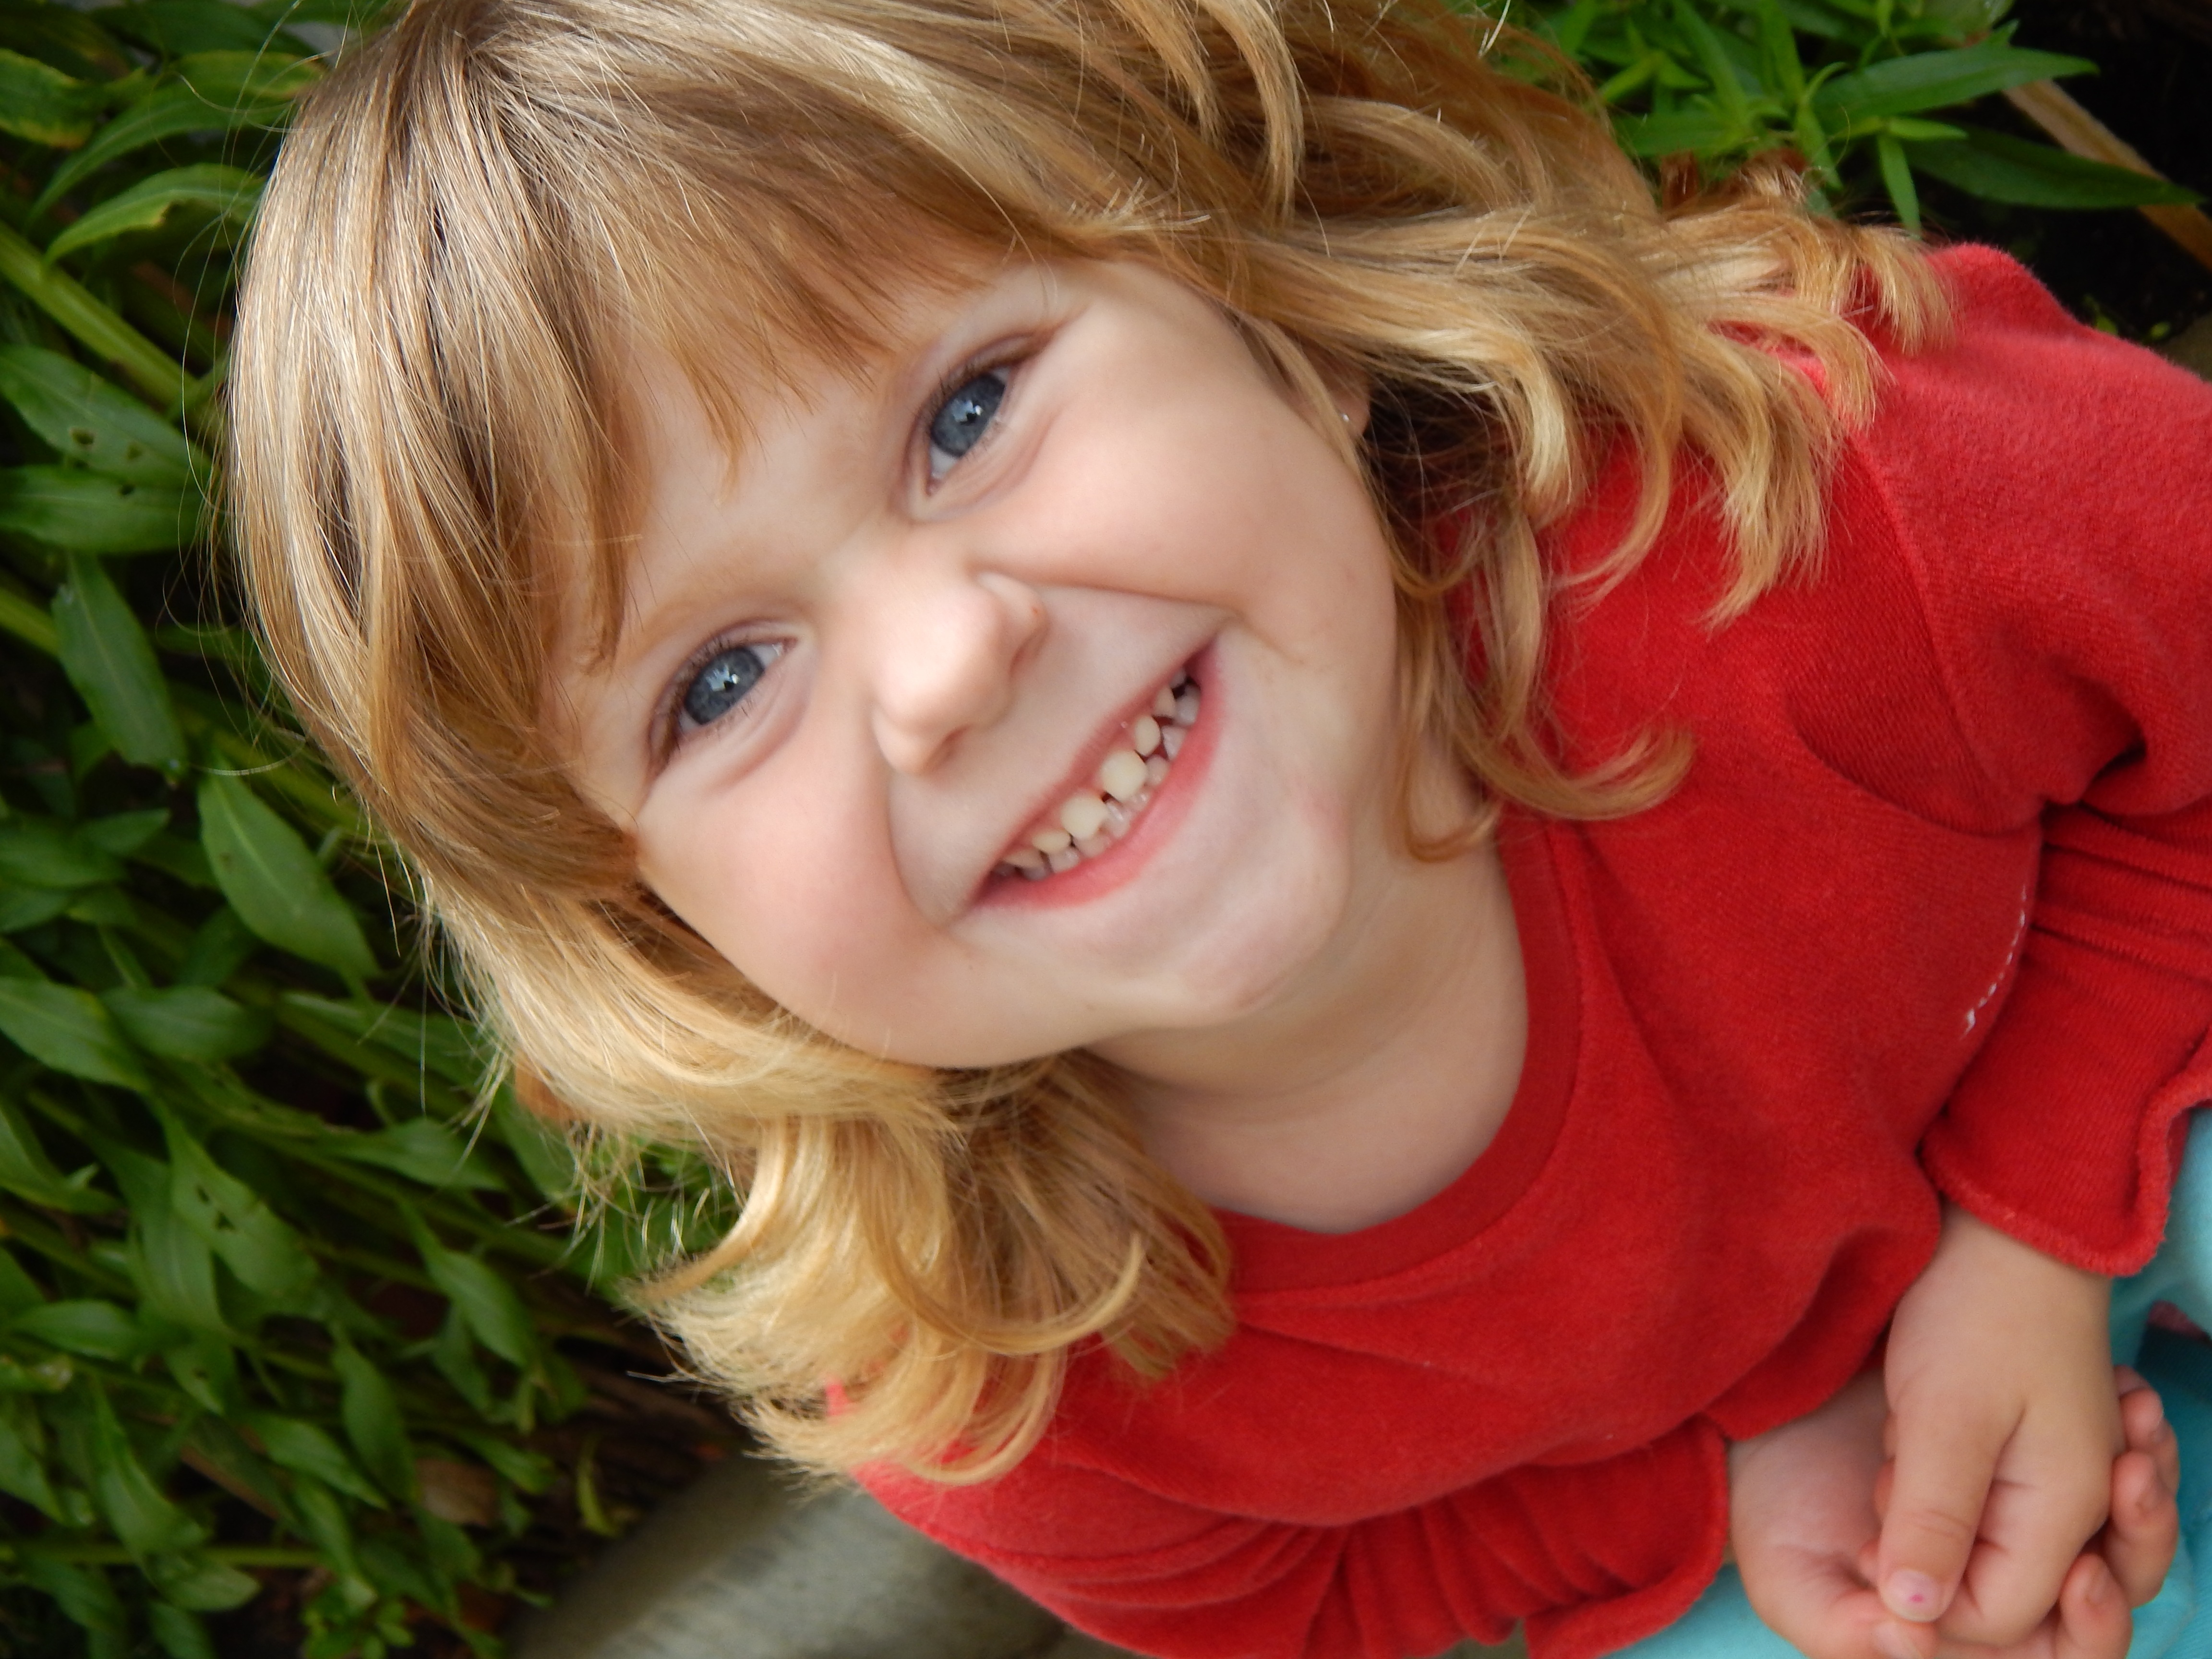
person, girl, hair, flower, portrait, red, child, lady, baby, facial expression, hairstyle, smile, human body, face, toddler, eye, head, skin, beauty, blond, organ, sweetness, pleasure, emotion, sister, baby girl, portrait photography, human hair color